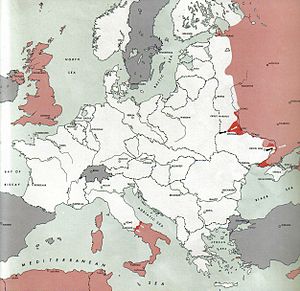
Atlas of the World Battle Fronts / 1943 / November 1943 / 15.
Krigen i Europa
Public domainet Atlas of the World Battle Fronts in Semimonthly Phases to August 15 1945 var et dokument produceret for Chief of Staff der hørte under United States Army i 1945.